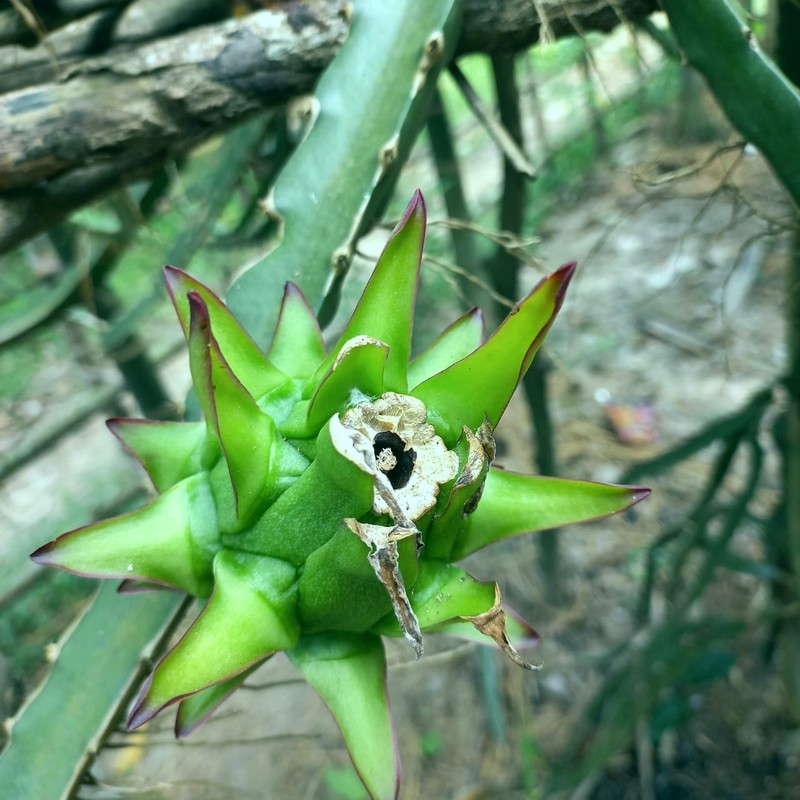
Label: Immature Dragon Fruit